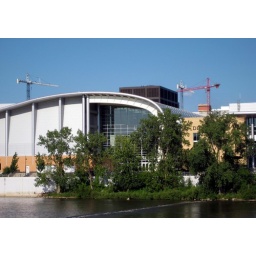
The tower cranes of health hill visible over Devos Place.